The ABCs of Death

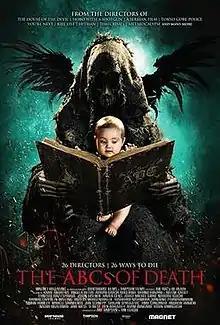
Theatrical release poster

The ABCs of Death is a 2012 American comedy horror anthology film produced by international producers and directed by filmmakers from around the world. The film contains 26 shorts, each by different directors spanning fifteen countries, including Nacho Vigalondo, Kaare Andrews, Adam Wingard, Simon Barrett, Banjong Pisanthanakun, Ben Wheatley, Lee Hardcastle, Noboru Iguchi, Ti West, and Angela Bettis.